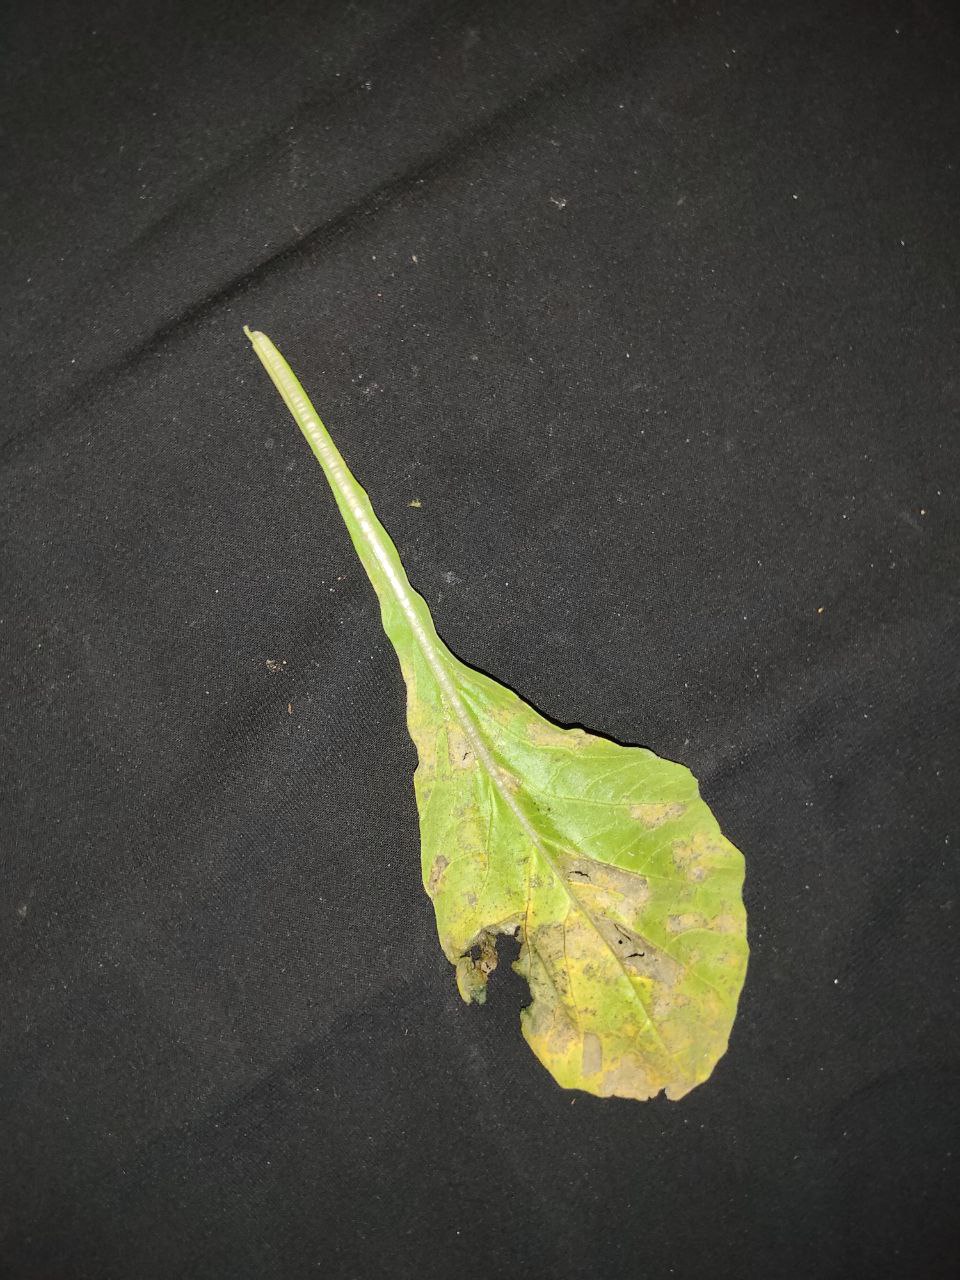
Label: Downey mildew